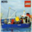
Label: ship